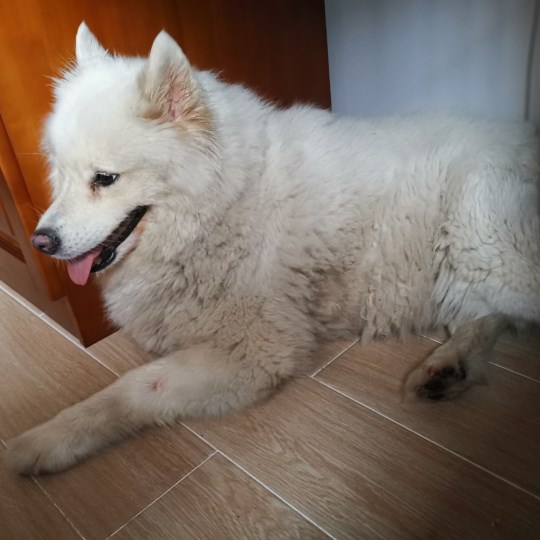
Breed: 2192-n000088-Samoyed